Electronic waste

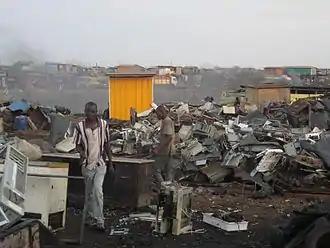
The E-waste centre of Agbogbloshie, Ghana, where electronic waste is burnt and disassembled with no safety or environmental considerations

According to a report by UNEP titled, "Recycling – from e-waste to Resources," the amount of e-waste being produced – including mobile phones and computers – could rise by as much as 500 percent over the next decade in some countries, such as India. The United States is the world leader in producing electronic waste, tossing away about 3 million tons each year. China already produces about 10.1 million tons (2020 estimate) domestically, second only to the United States. And, despite having banned e-waste imports, China remains a major e-waste dumping ground for developed countries.